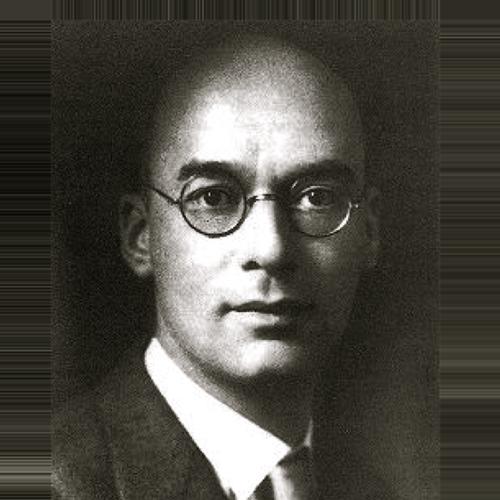
Age: 51